Lucius Salvius Otho

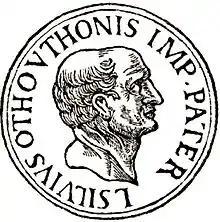
Lucius Otho from Guillaume Rouillé's "Promptuarii Iconum Insigniorum"

Lucius Salvius Otho was the father of the Roman emperor Otho. He was born of a distinguished and well-connected family on his mother's side. His close friendship with Tiberius, and physical similarity to him, led to rumours that he was Tiberius's son.